History of Latin America

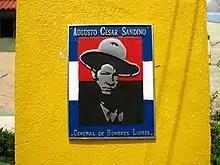
The name Augusto Sandino, Nicaraguan nationalist hero for his struggle against the United States, was taken by leftist guerrillas as the Sandinista National Liberation Front (FSLN).

In Chile, the postwar period saw uneven economic development. The mining sector (copper, nitrates) continued to be important, but an industrial sector also emerged. The agricultural sector stagnated and Chile needed to import foodstuffs. After the 1958 election, Chile entered a period of reform. The secret ballot was introduced, the Communist Party was relegalized, and populism grew in the countryside. In 1970, democratic elections brought to power socialist Salvador Allende, who implemented many reforms begun in 1964 under Christian Democrat Eduardo Frei. The economy continued to depend on mineral exports and a large portion of the population reaped no benefits from the prosperity and modernity of some sectors. Chile had a long tradition of stable electoral democracy, In the 1970 election, a coalition of leftists, the Unidad Popular ("popular unity") candidate Allende was elected. Allende and his coalition held power for three years, with the increasing hostility of the U.S. The Chilean military staged a bloody coup with US support in 1973. The military under General Augusto Pinochet then held power until 1990.